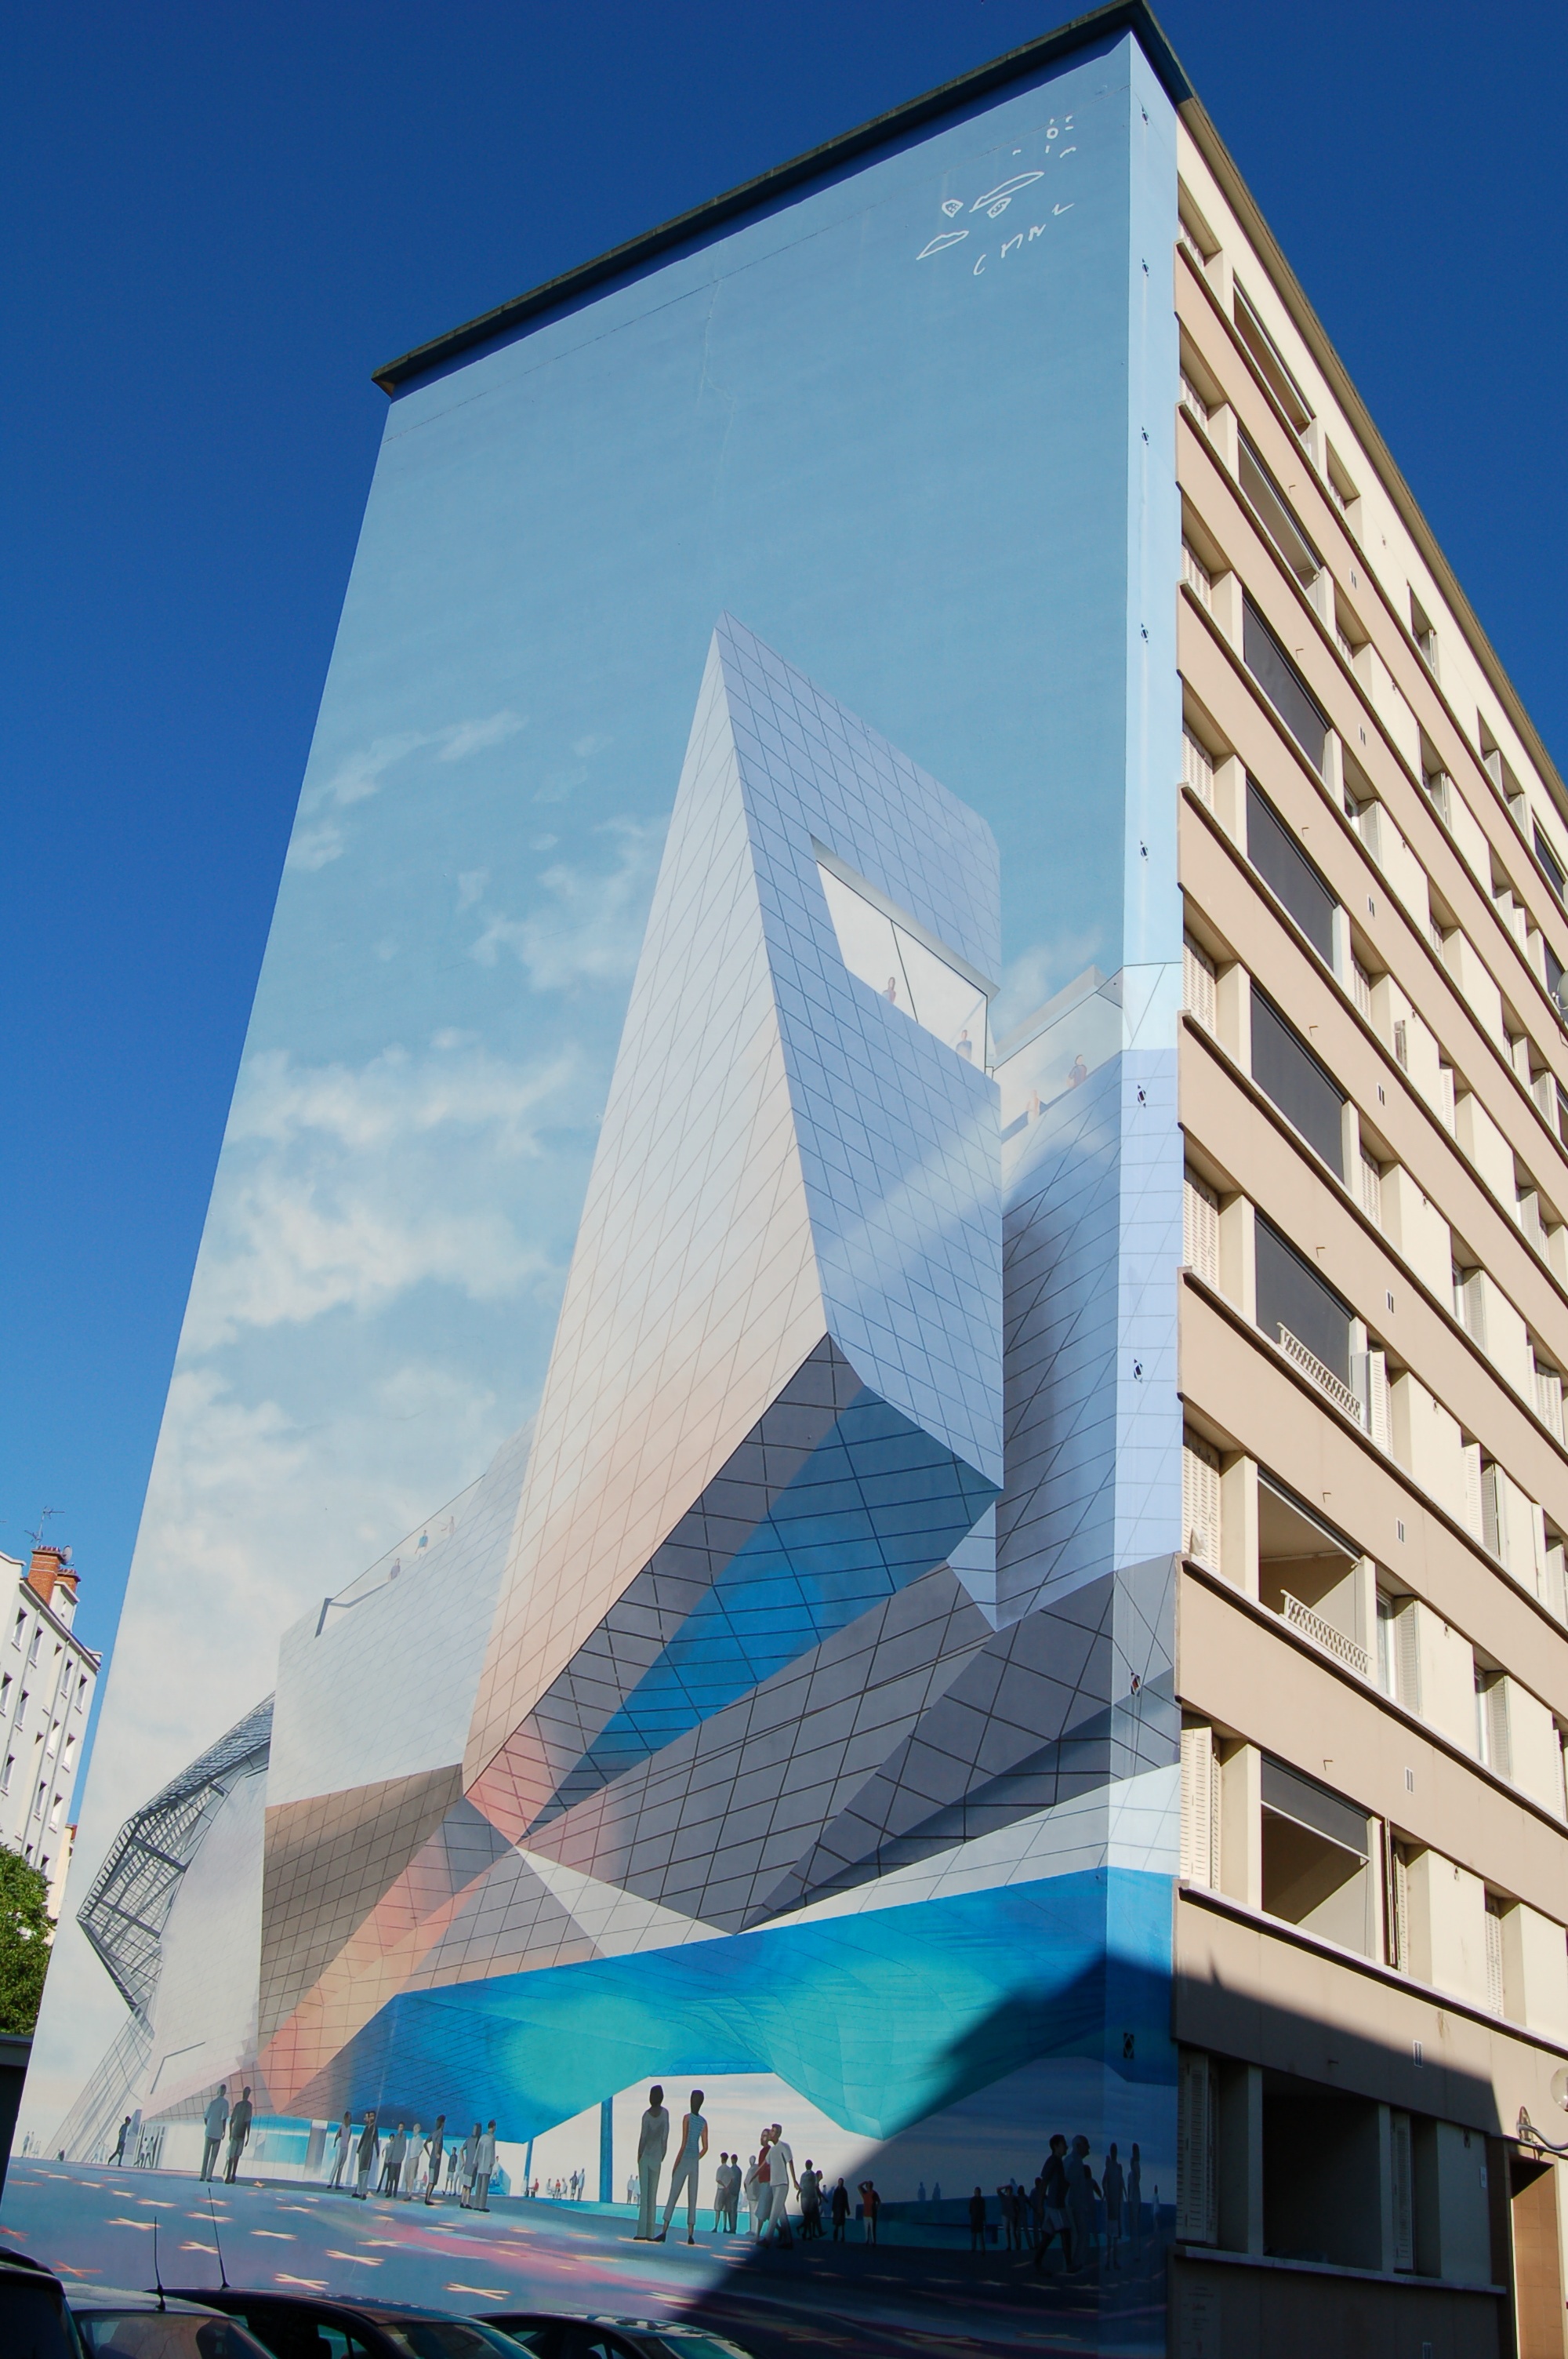
architecture, skyscraper, advertising, monument, downtown, tower, landmark, facade, tower block, headquarters